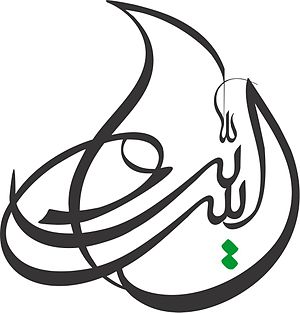
Ayatollah
Kalligrafisk skitse af betegnelsen 'Ayatollah' (Āyat Allāh) i skrifttypen Shekasteh Nasta`liq (persisk kalligrafi) af Hajar Mohammadi.
Āyat Allāh er en hæderstitel, tildelt de ledende islamiske retskyndige og øverste religiøse autoriteter. Titlen er særskilt anvendt inden for Tolvershiisme. Betegnelsen blev først bredt kendt i kølvandet på den islamiske revolution i Iran og dennes leder, oftest tiltalt som ayatollah Khomeini. Hermed blev betegnelsen ayatollah en fast del af det danske sprog fra år 1979. Udover at nævne at ordets oprindelse er fra arabisk, blev en ayatollah defineret som en ”islamisk religiøs og kulturel leder med stor indflydelse, også ofte politisk”. Andetsteds blev betegnelsen betegnet som ” shiamuslimsk religiøs leder, teolog og retslærd, ofte også med politisk magt”. Senere danske religions- og islamforskere har tilsvarende præsenteret en definition eller beskrivelse af termen, oftest trykt i leksika, med varierende terminologi, vægtning og præsentation. En mere nutidig og mere sammenfattende definition er: ”oprindeligt en hæderstitel, der i moderne kontekst udelukkende anvendes identisk med en akademisk rang eller stillingbetegnelse af prominente Shīʿa-lærde”.